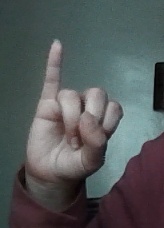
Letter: meem